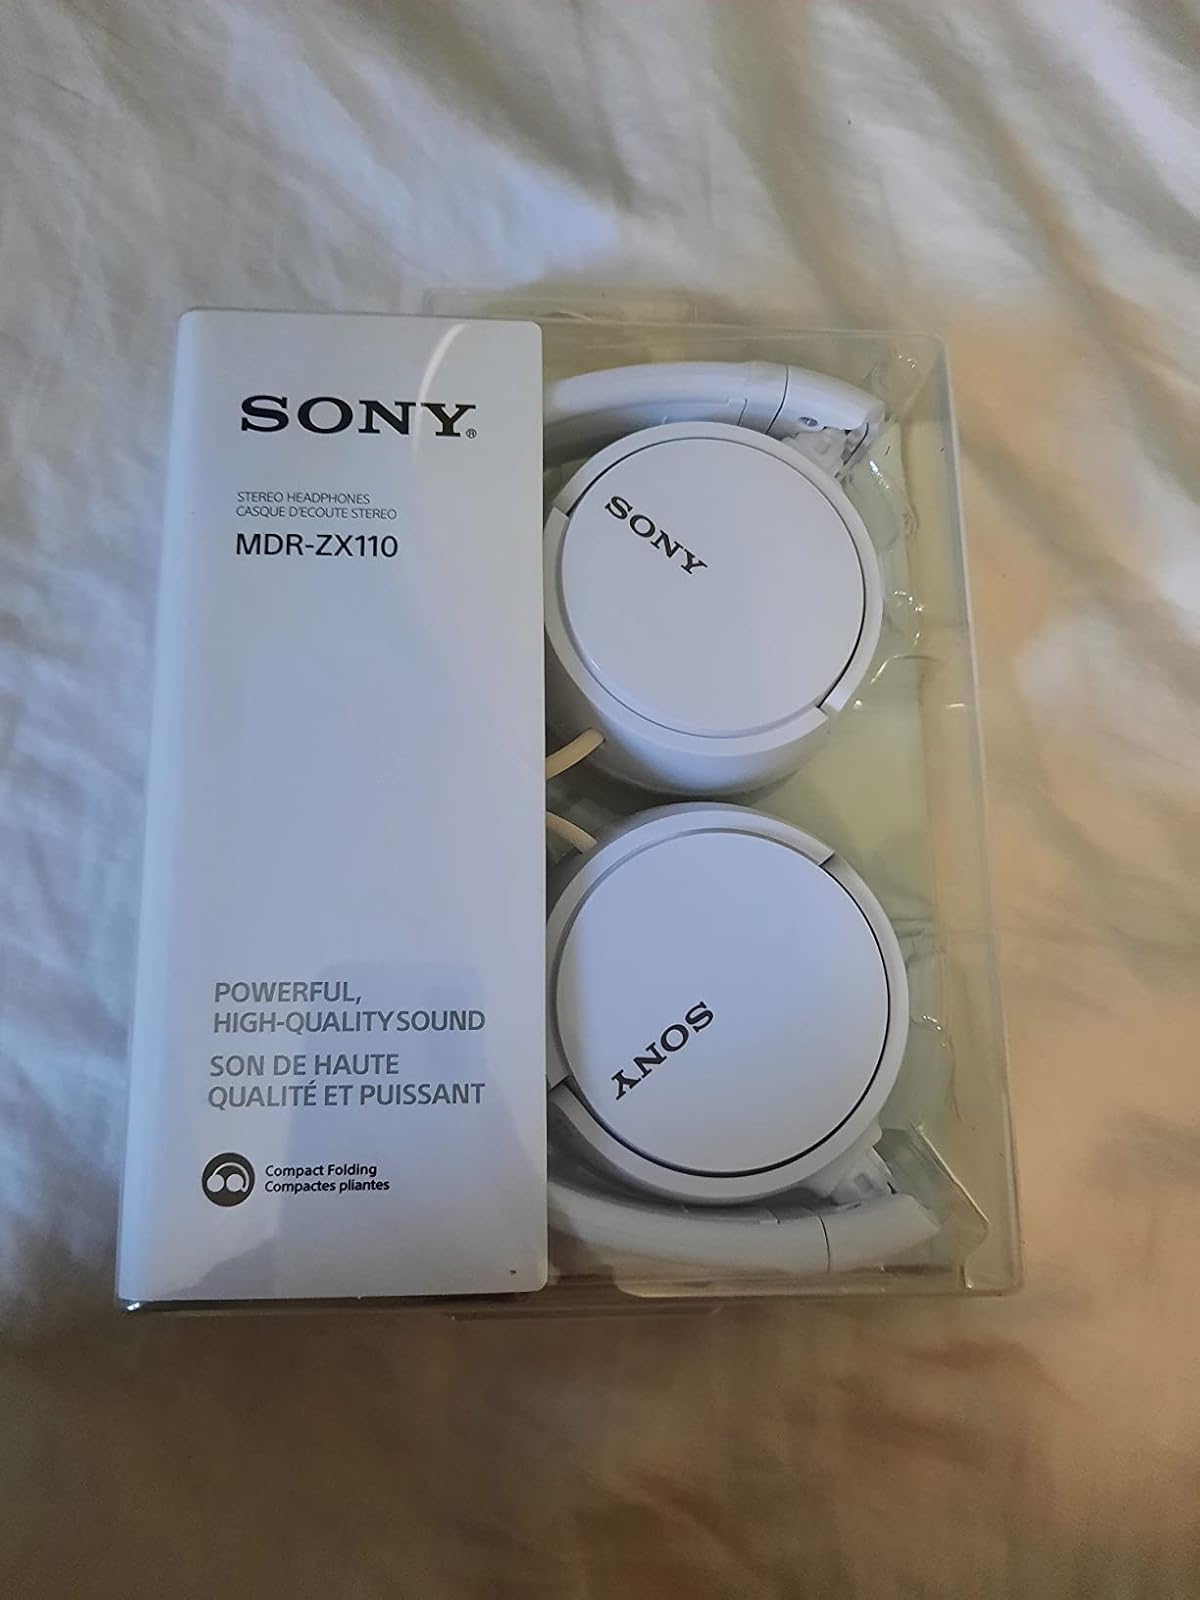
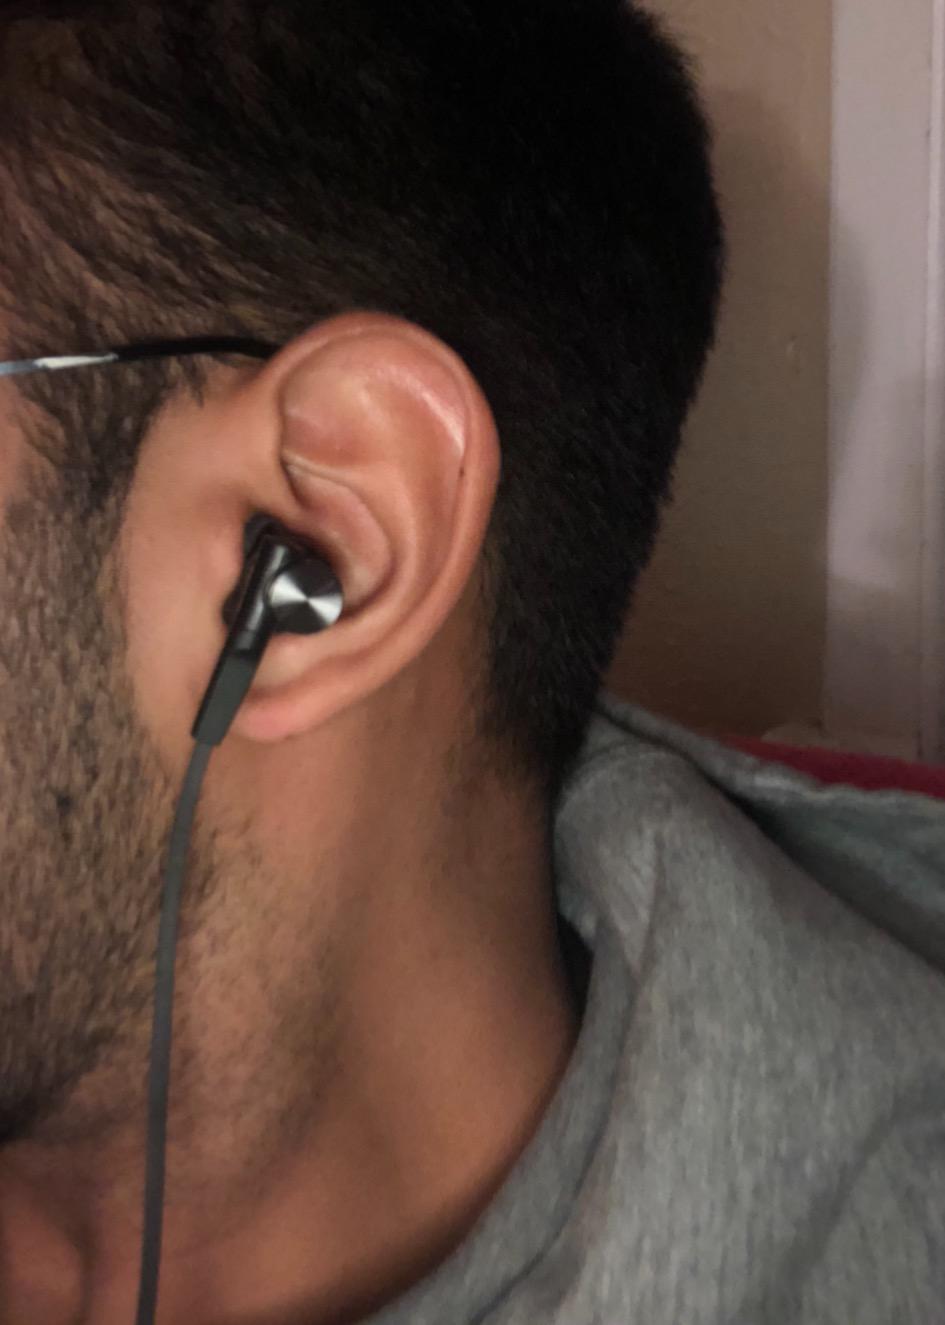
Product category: headphones
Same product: no